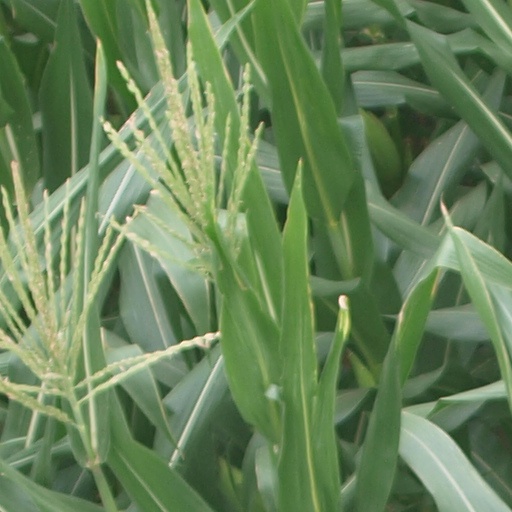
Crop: maize; corn